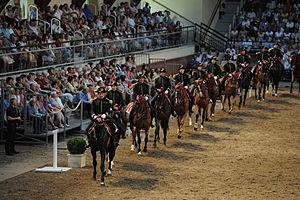
Reprise de manège des écuyers du Cadre noir.
L‘équitation est le troisième sport olympique en nombre de licenciés en France, et le premier sport féminin.
Le Cadre noir est un corps de cavaliers d'élite français, instructeurs à l'École nationale d'équitation près de Saumur en Maine-et-Loire. La doctrine du Cadre noir, fixée par le général L’Hotte au XIXᵉ siècle, est « le cheval calme, en avant, et droit ». L’équitation de tradition française, exercée principalement au Cadre noir, a été inscrite en 2011 par l'UNESCO sur la liste représentative du patrimoine culturel immatériel de l’humanité.